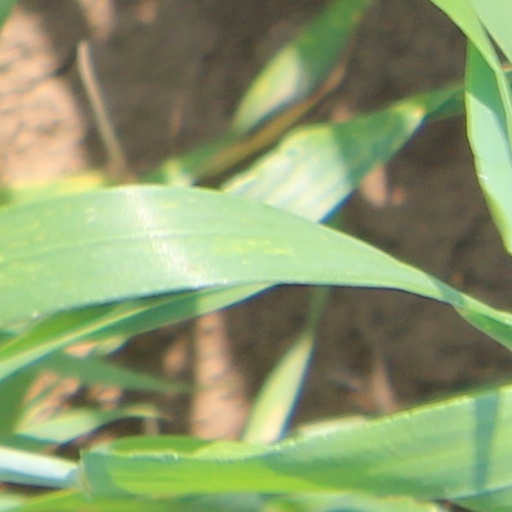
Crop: wheat